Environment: real
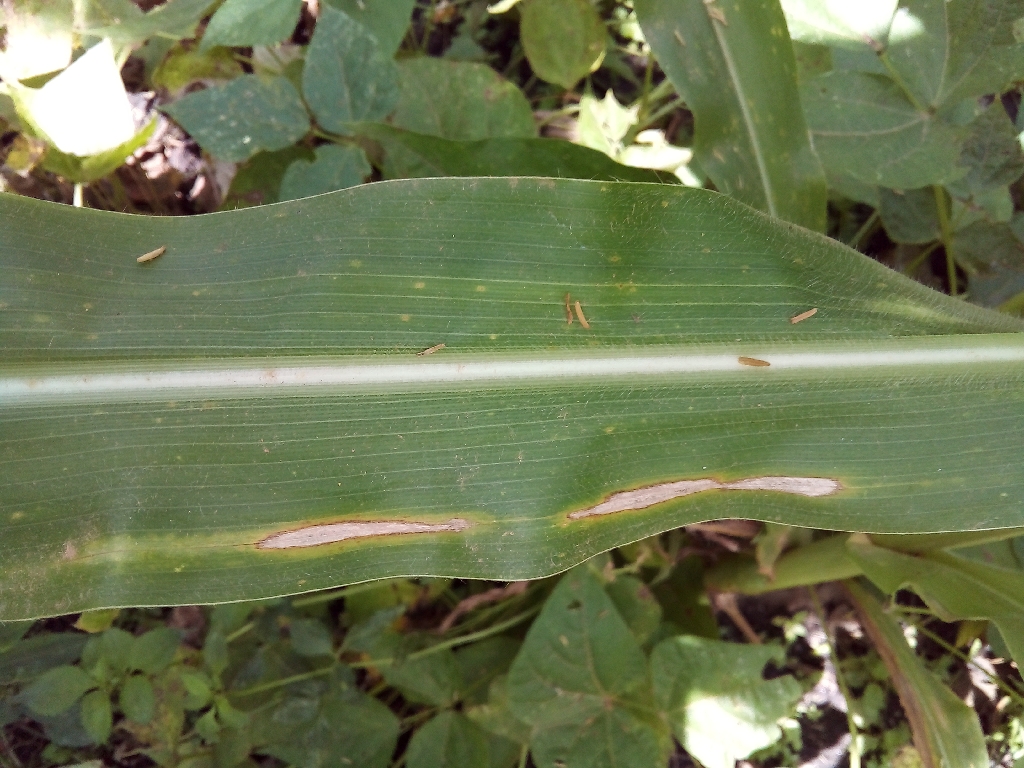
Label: northern_corn_leaf_blight